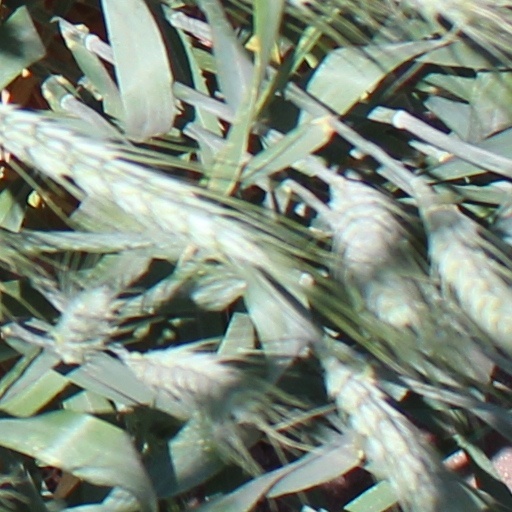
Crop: wheat